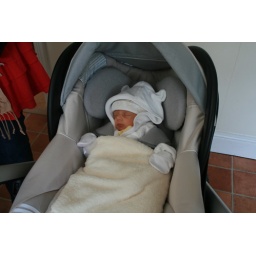
Evie in her car seat